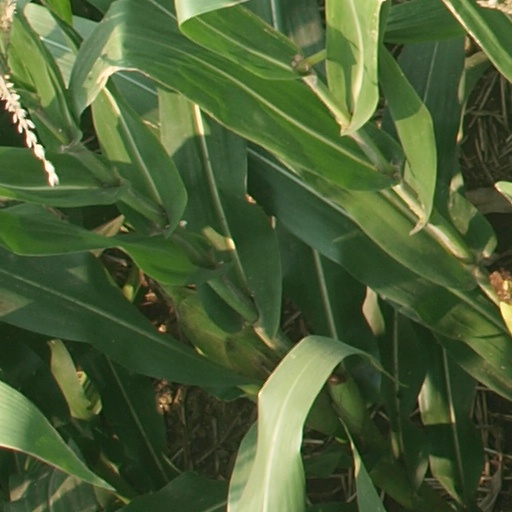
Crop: maize; corn